Sky position (RA, Dec in degrees): 311.36, 0.2746
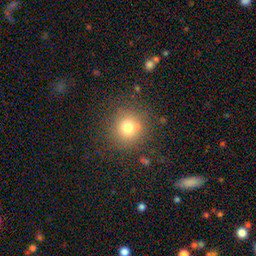
Galaxy morphology: Round Smooth Galaxies